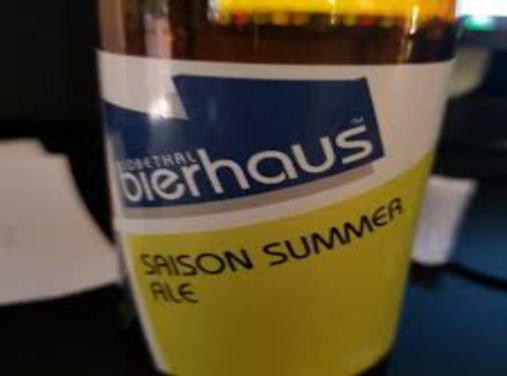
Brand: lobethal bierhaus
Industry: Food